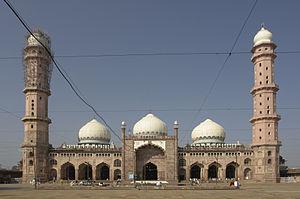
Grande mosquée, Bhopal, Inde.
Le tableau ci-dessous représente la liste des plus grandes mosquées du monde.